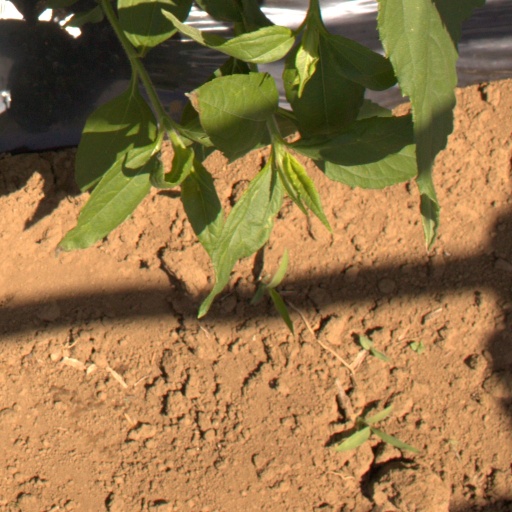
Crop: Jerusalem artichoke